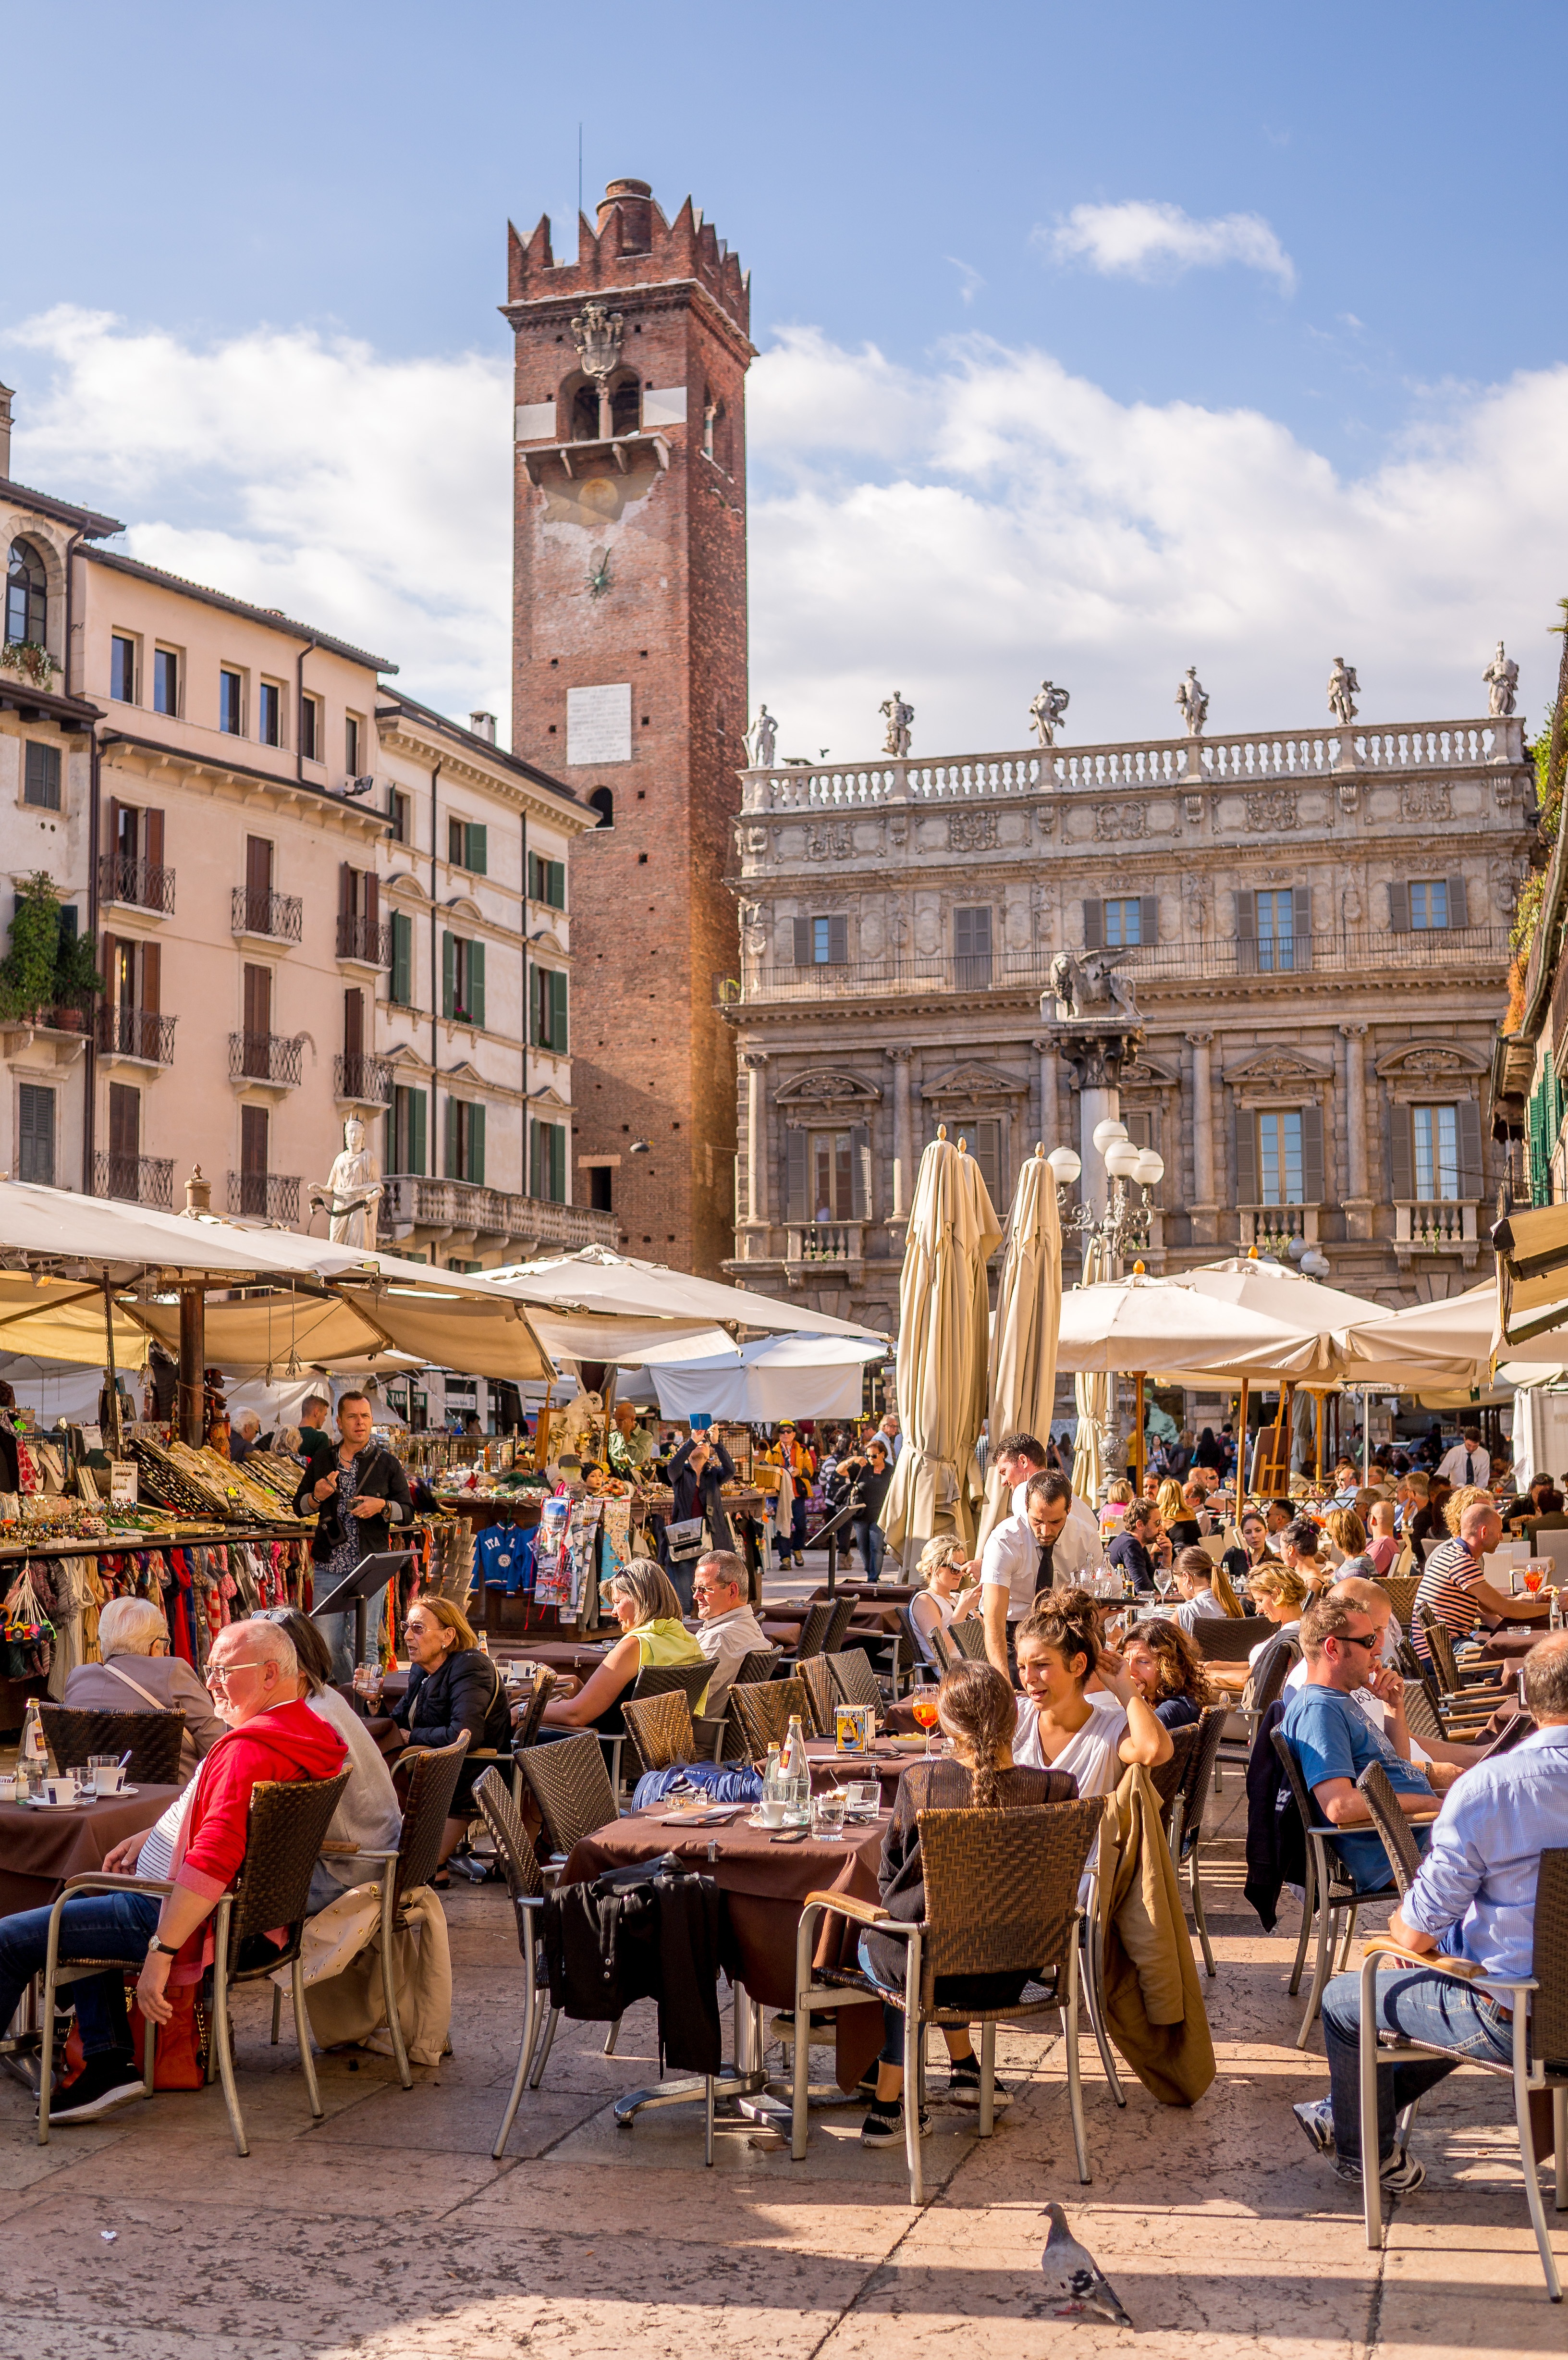
road, street, town, restaurant, palace, city, walkway, crowd, cityscape, downtown, vacation, travel, food, plaza, landmark, human, italy, market, tourism, public space, market stall, stall, infrastructure, verona, town square, neighbourhood, ancient rome, purchasing, fruit stand, urban area, fruit market, ancient history, human settlement